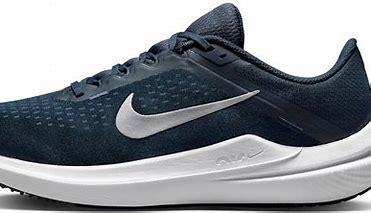
Brand: Nike
Model: Winflo 10